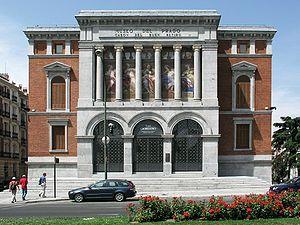
Le Casón del Buen Retiro est un édifice historique de Madrid, en Espagne. Il constitue l’un des deux seuls édifices qui subsistent après la destruction du palais du Buen Retiro, duquel il prend le nom. Construit par Alonso Carbonel en 1637, il est pensé initialement comme salon de danse de la Cour de Philippe IV.